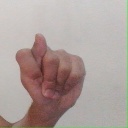
अक्षर: ट